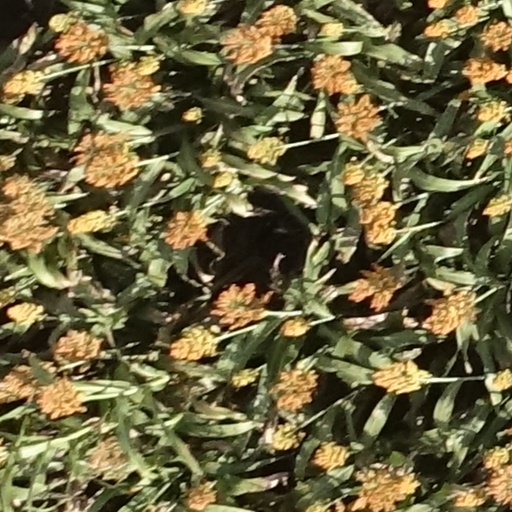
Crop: sorghum